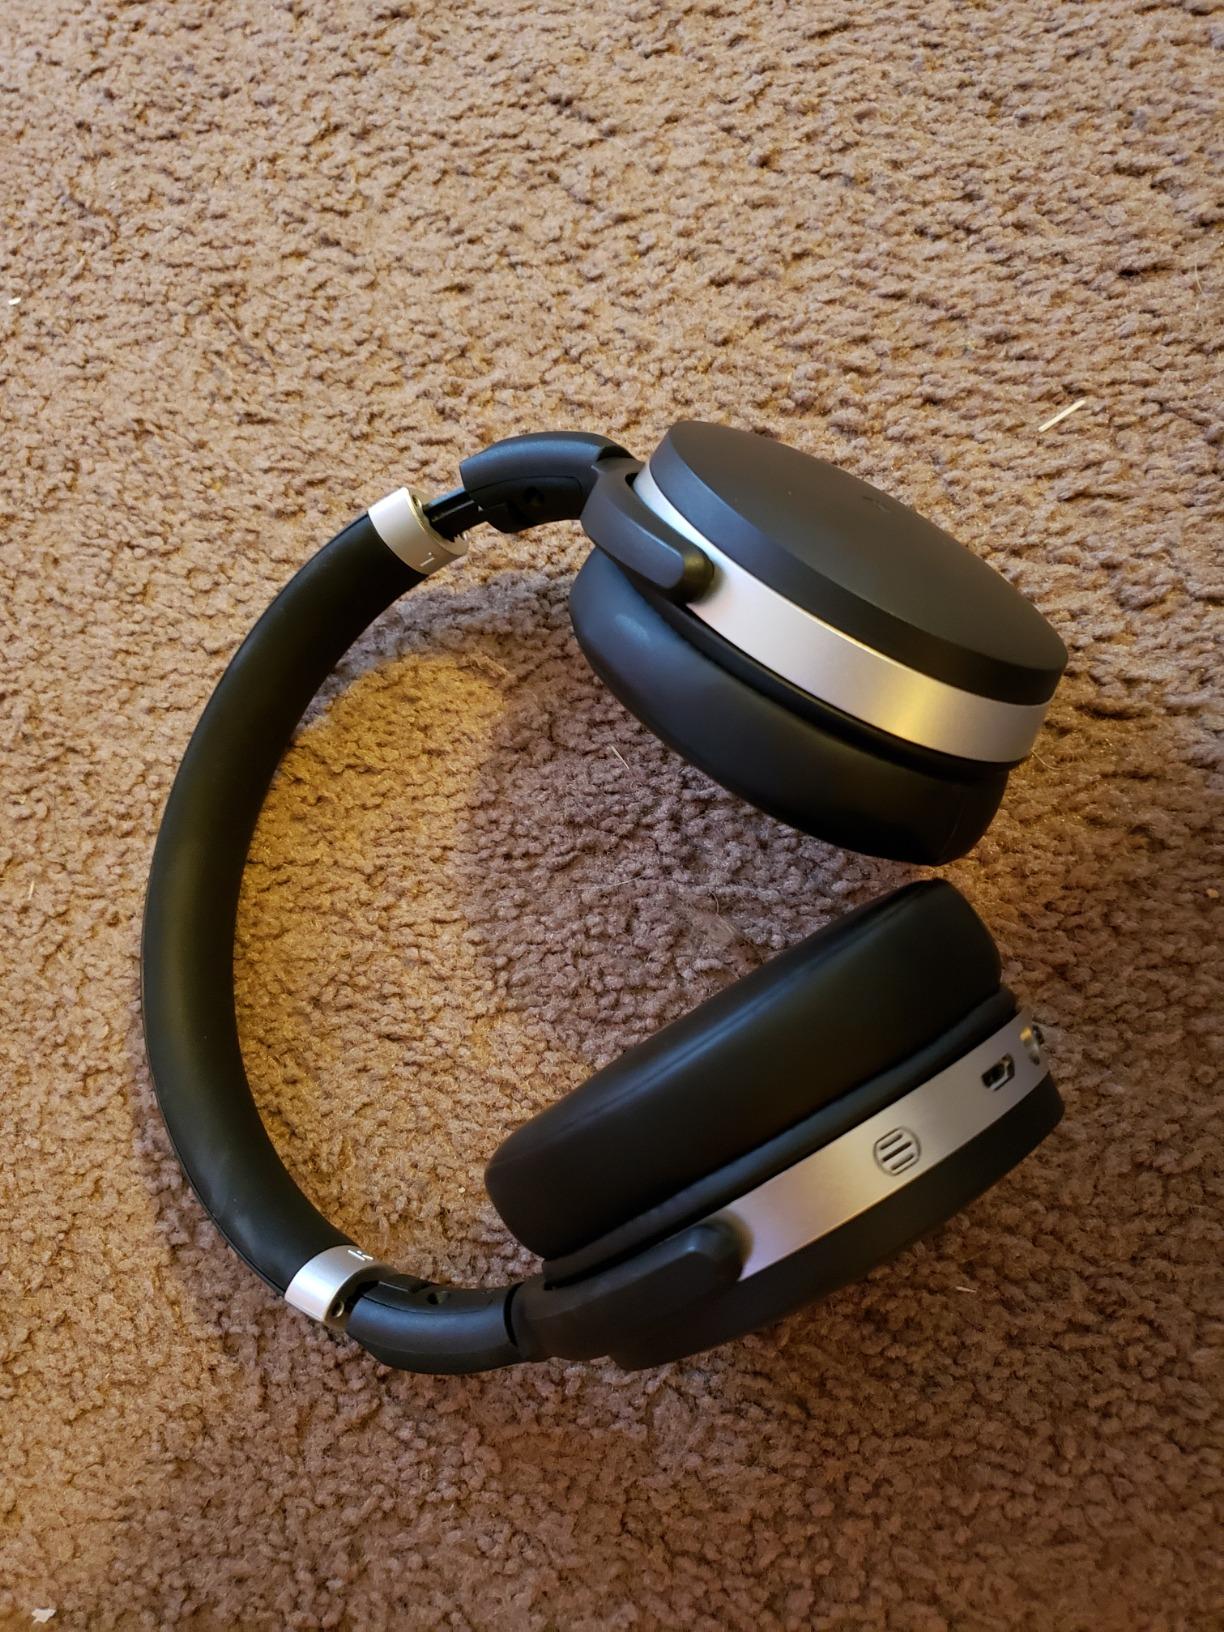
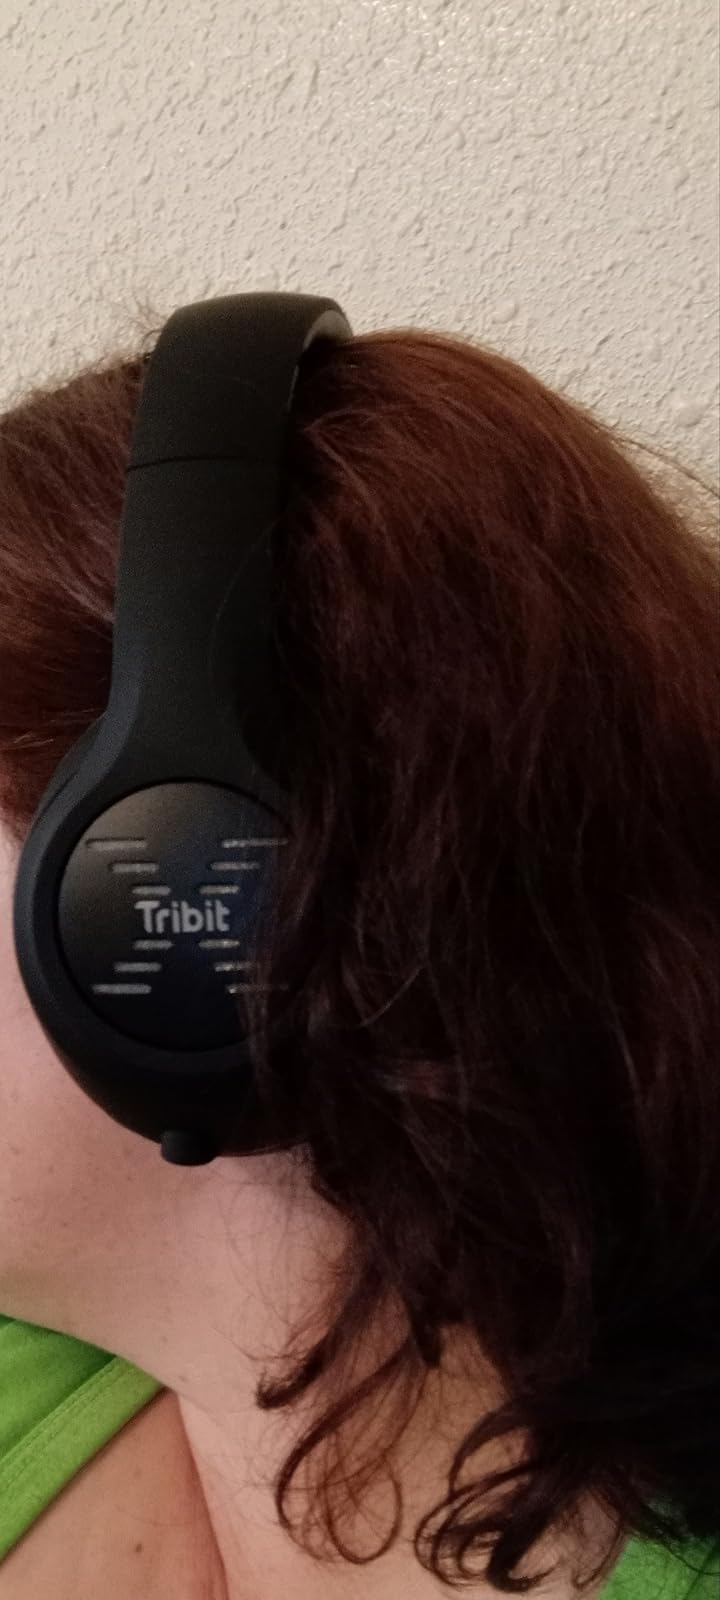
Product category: headphones
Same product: no